Gavin Henson

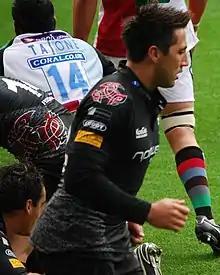

Gavin Lloyd Henson (born 1 February 1982) is a Welsh former professional rugby union player, who played as a fly-half, fullback and inside centre.